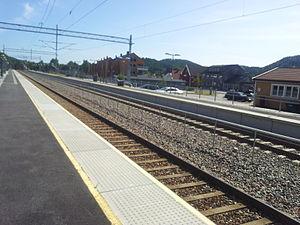
La gare de Nodeland est une gare ferroviaire norvégienne de la ligne du Sørland, située sur le territoire de la commune de Songdalen dans le comté d'Agder.